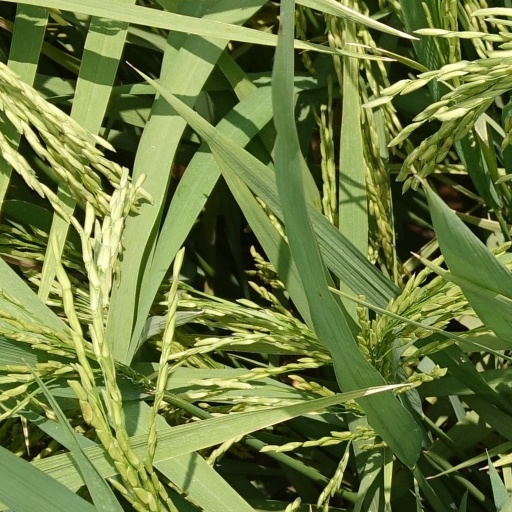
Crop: rice